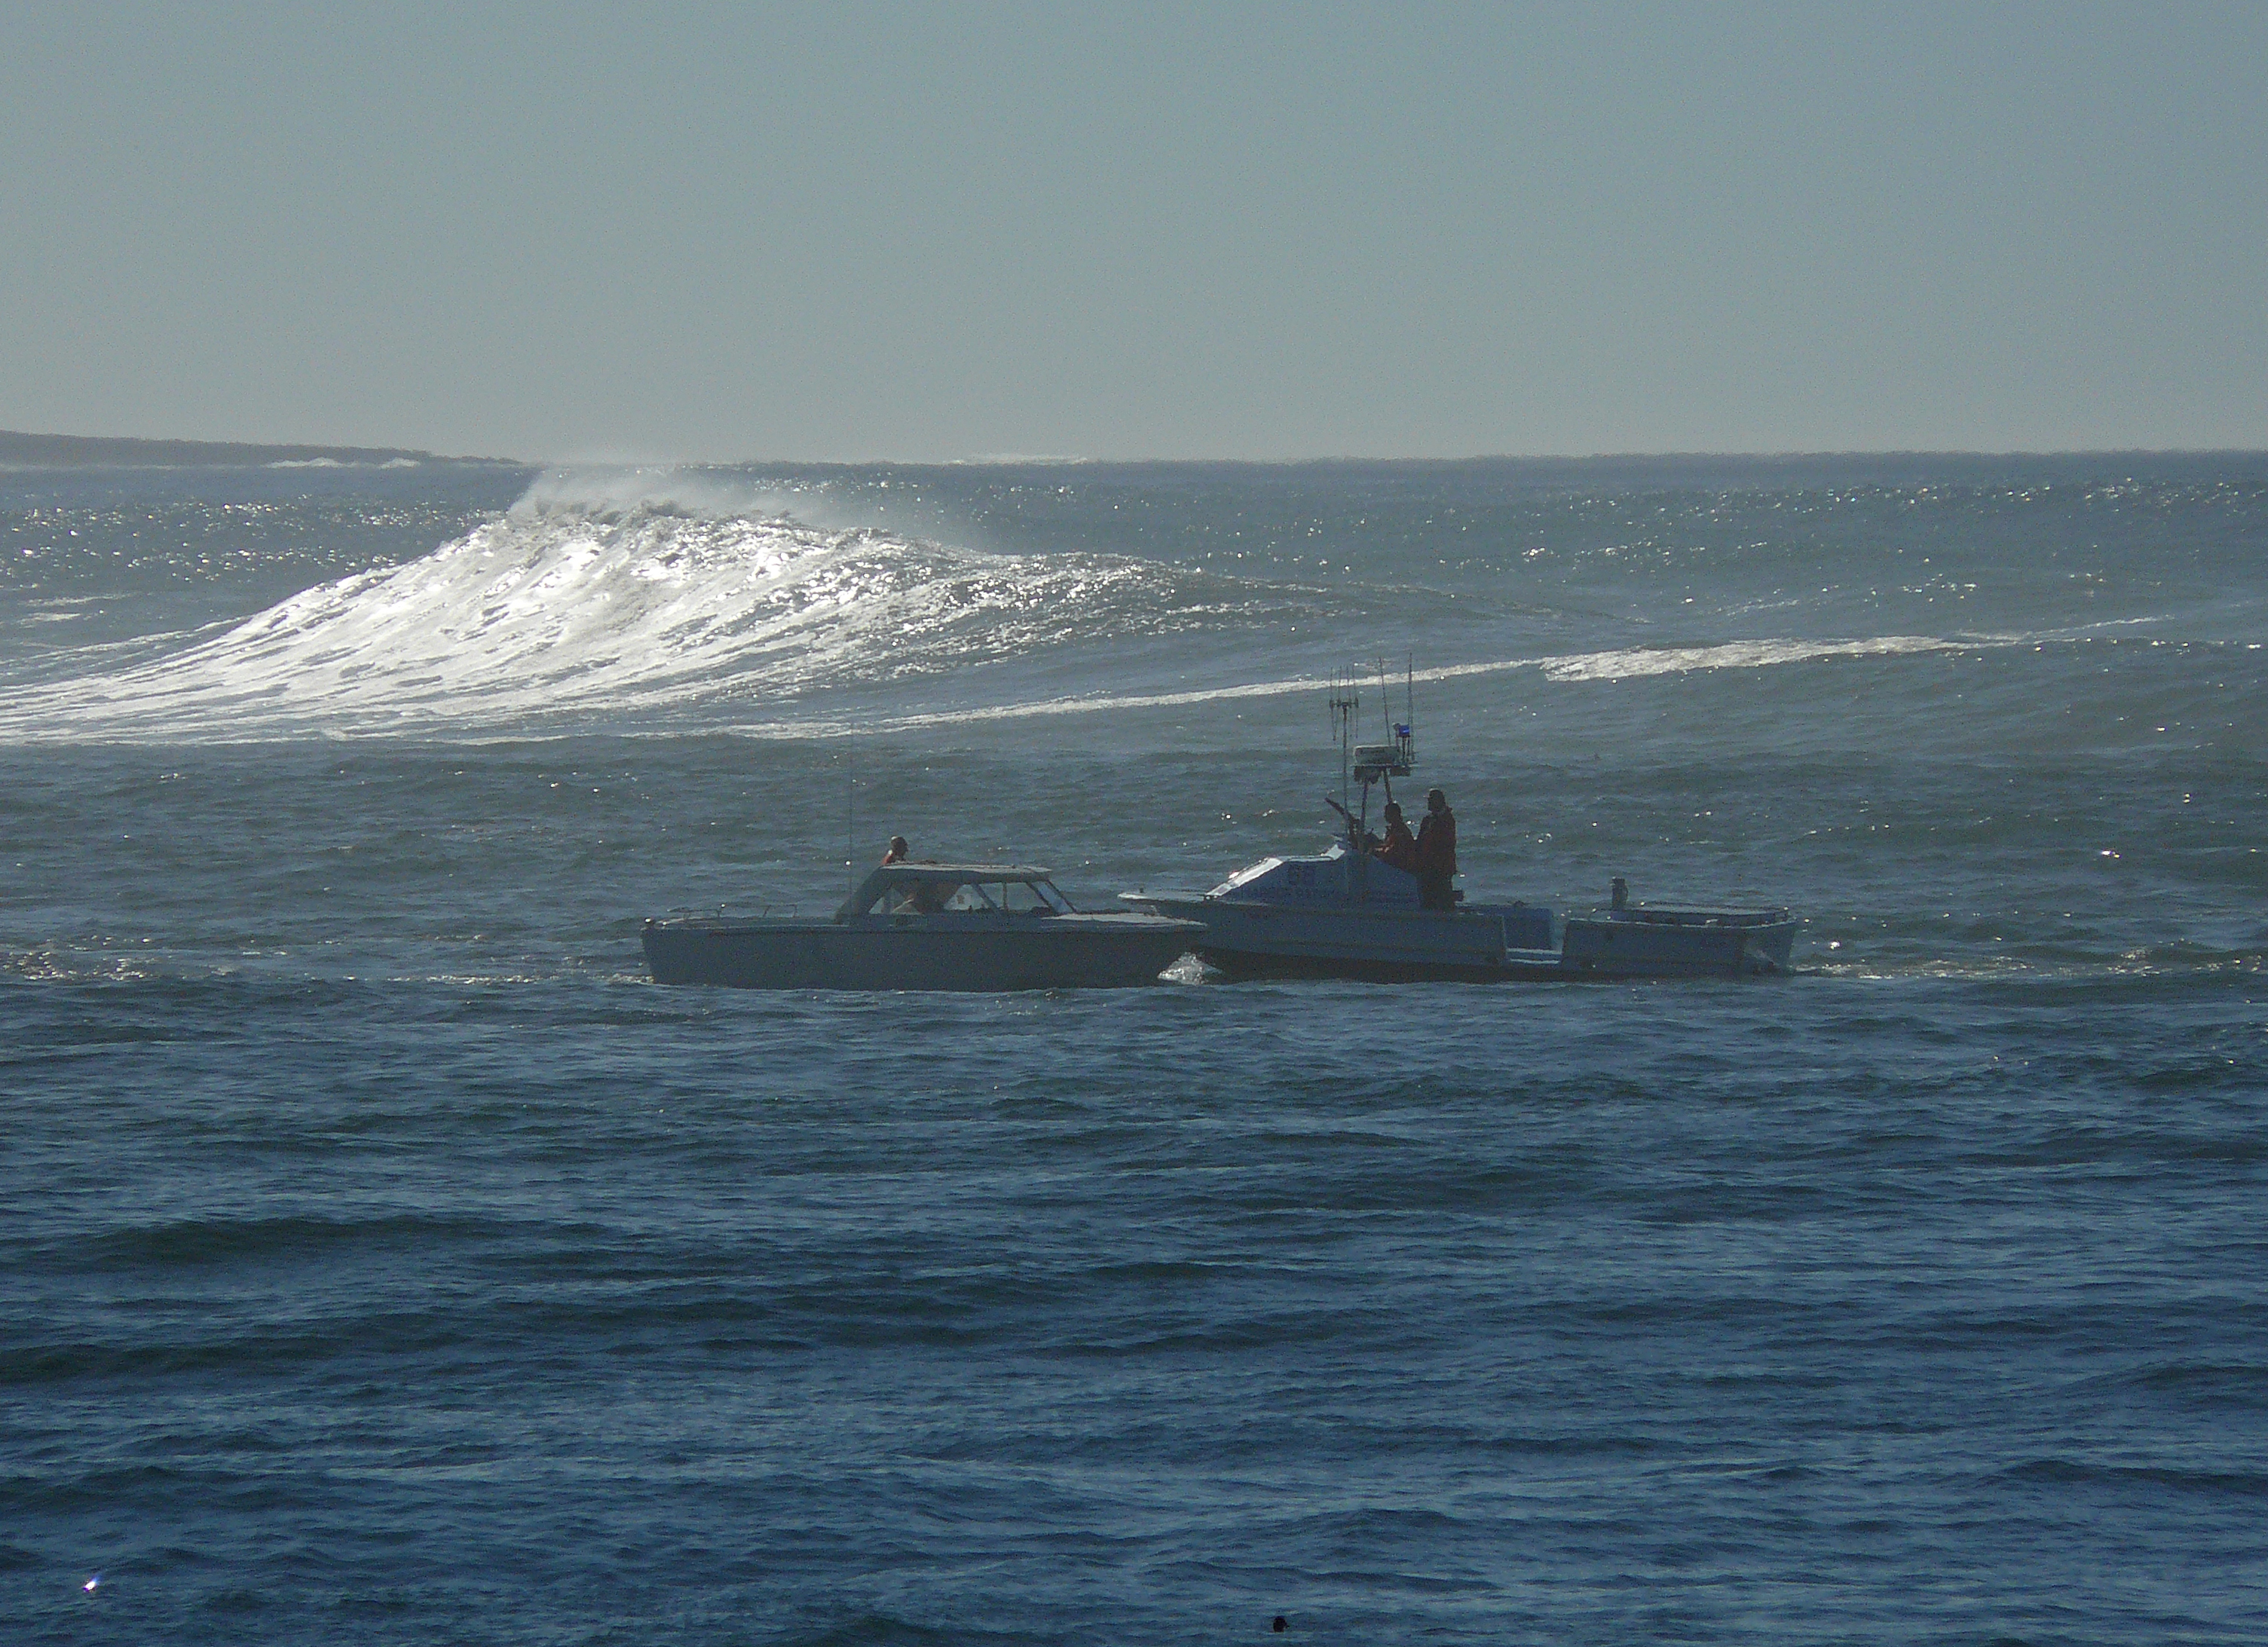
sea, coast, ocean, boat, wave, ship, vehicle, navy, watercraft, morrobay, bigwaves, highsurf, dangeroussurf, wind wave